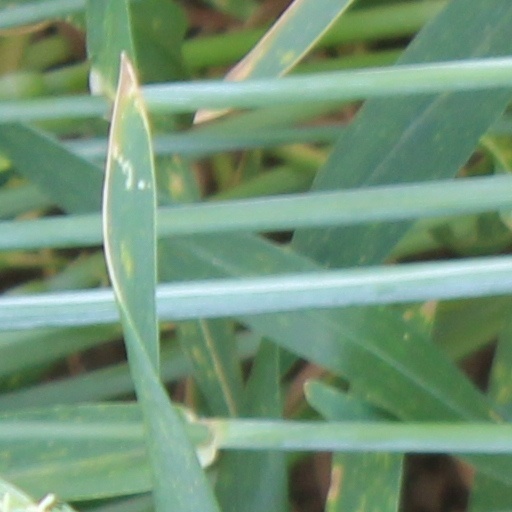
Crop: wheat